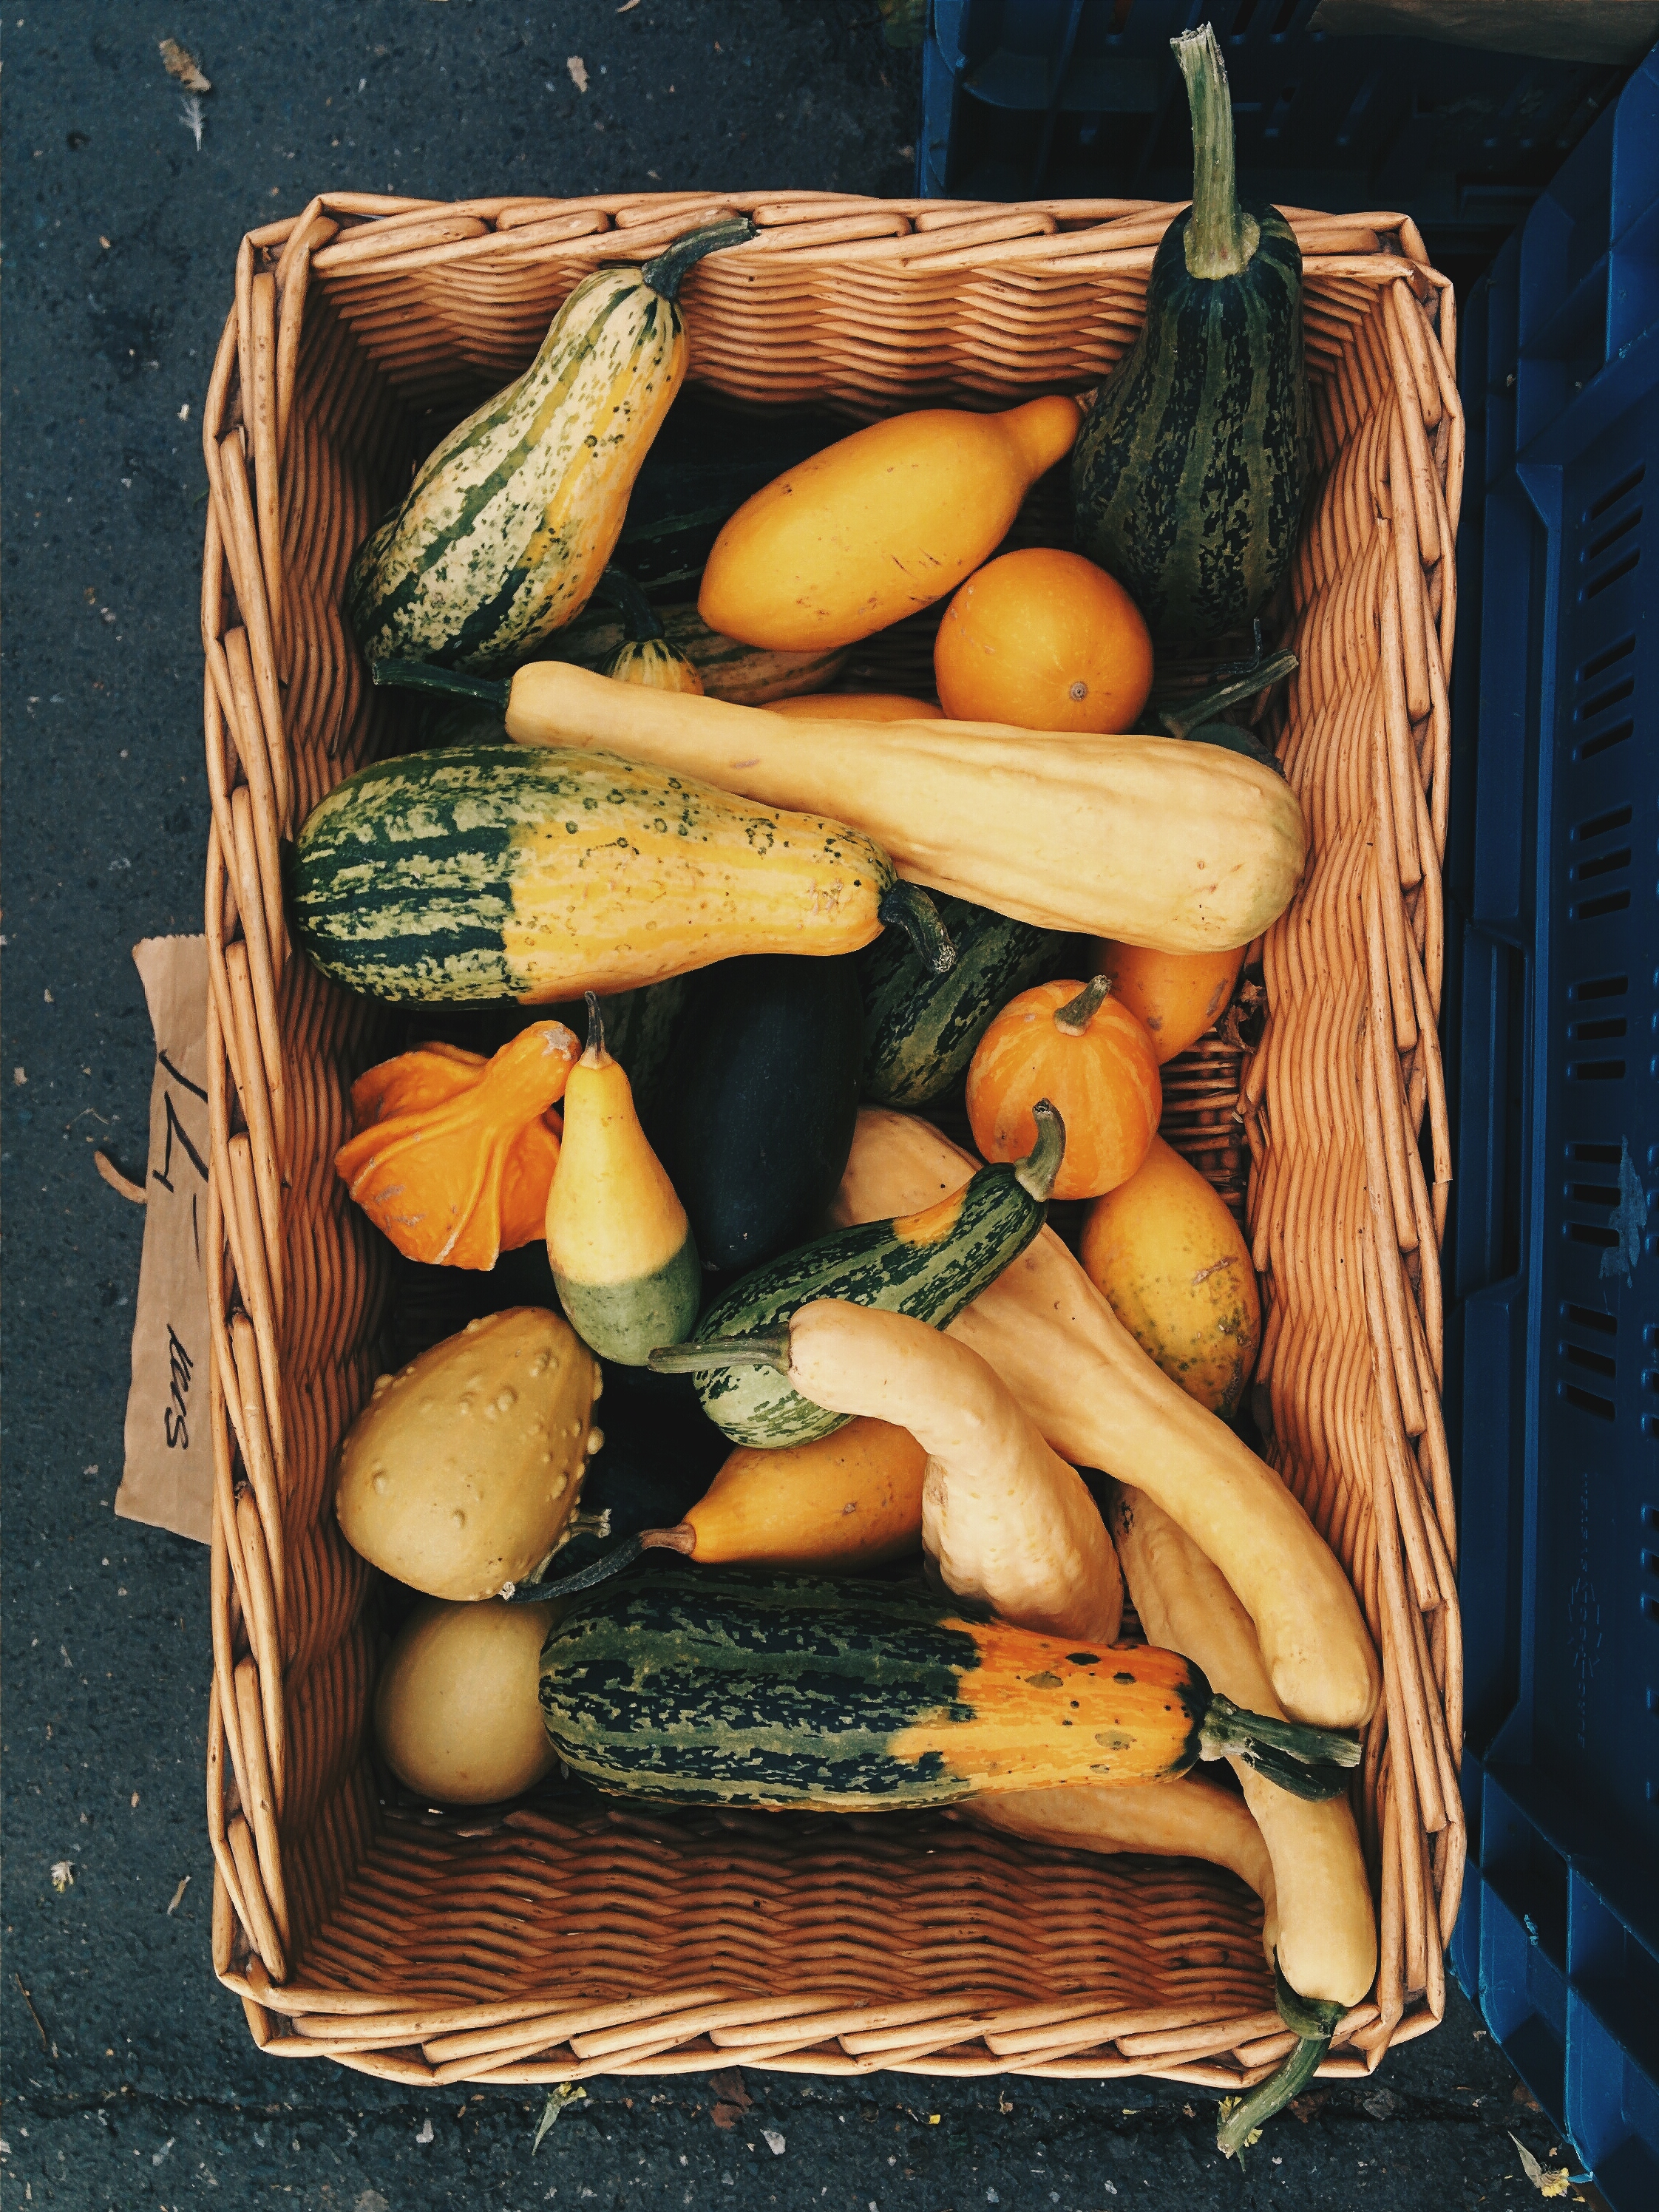
winter squash, vegetable, still life photography, local food, gourd, food, calabaza, plant, still life, vegetarian food, basket, produce, squash, vegan nutrition, root vegetable